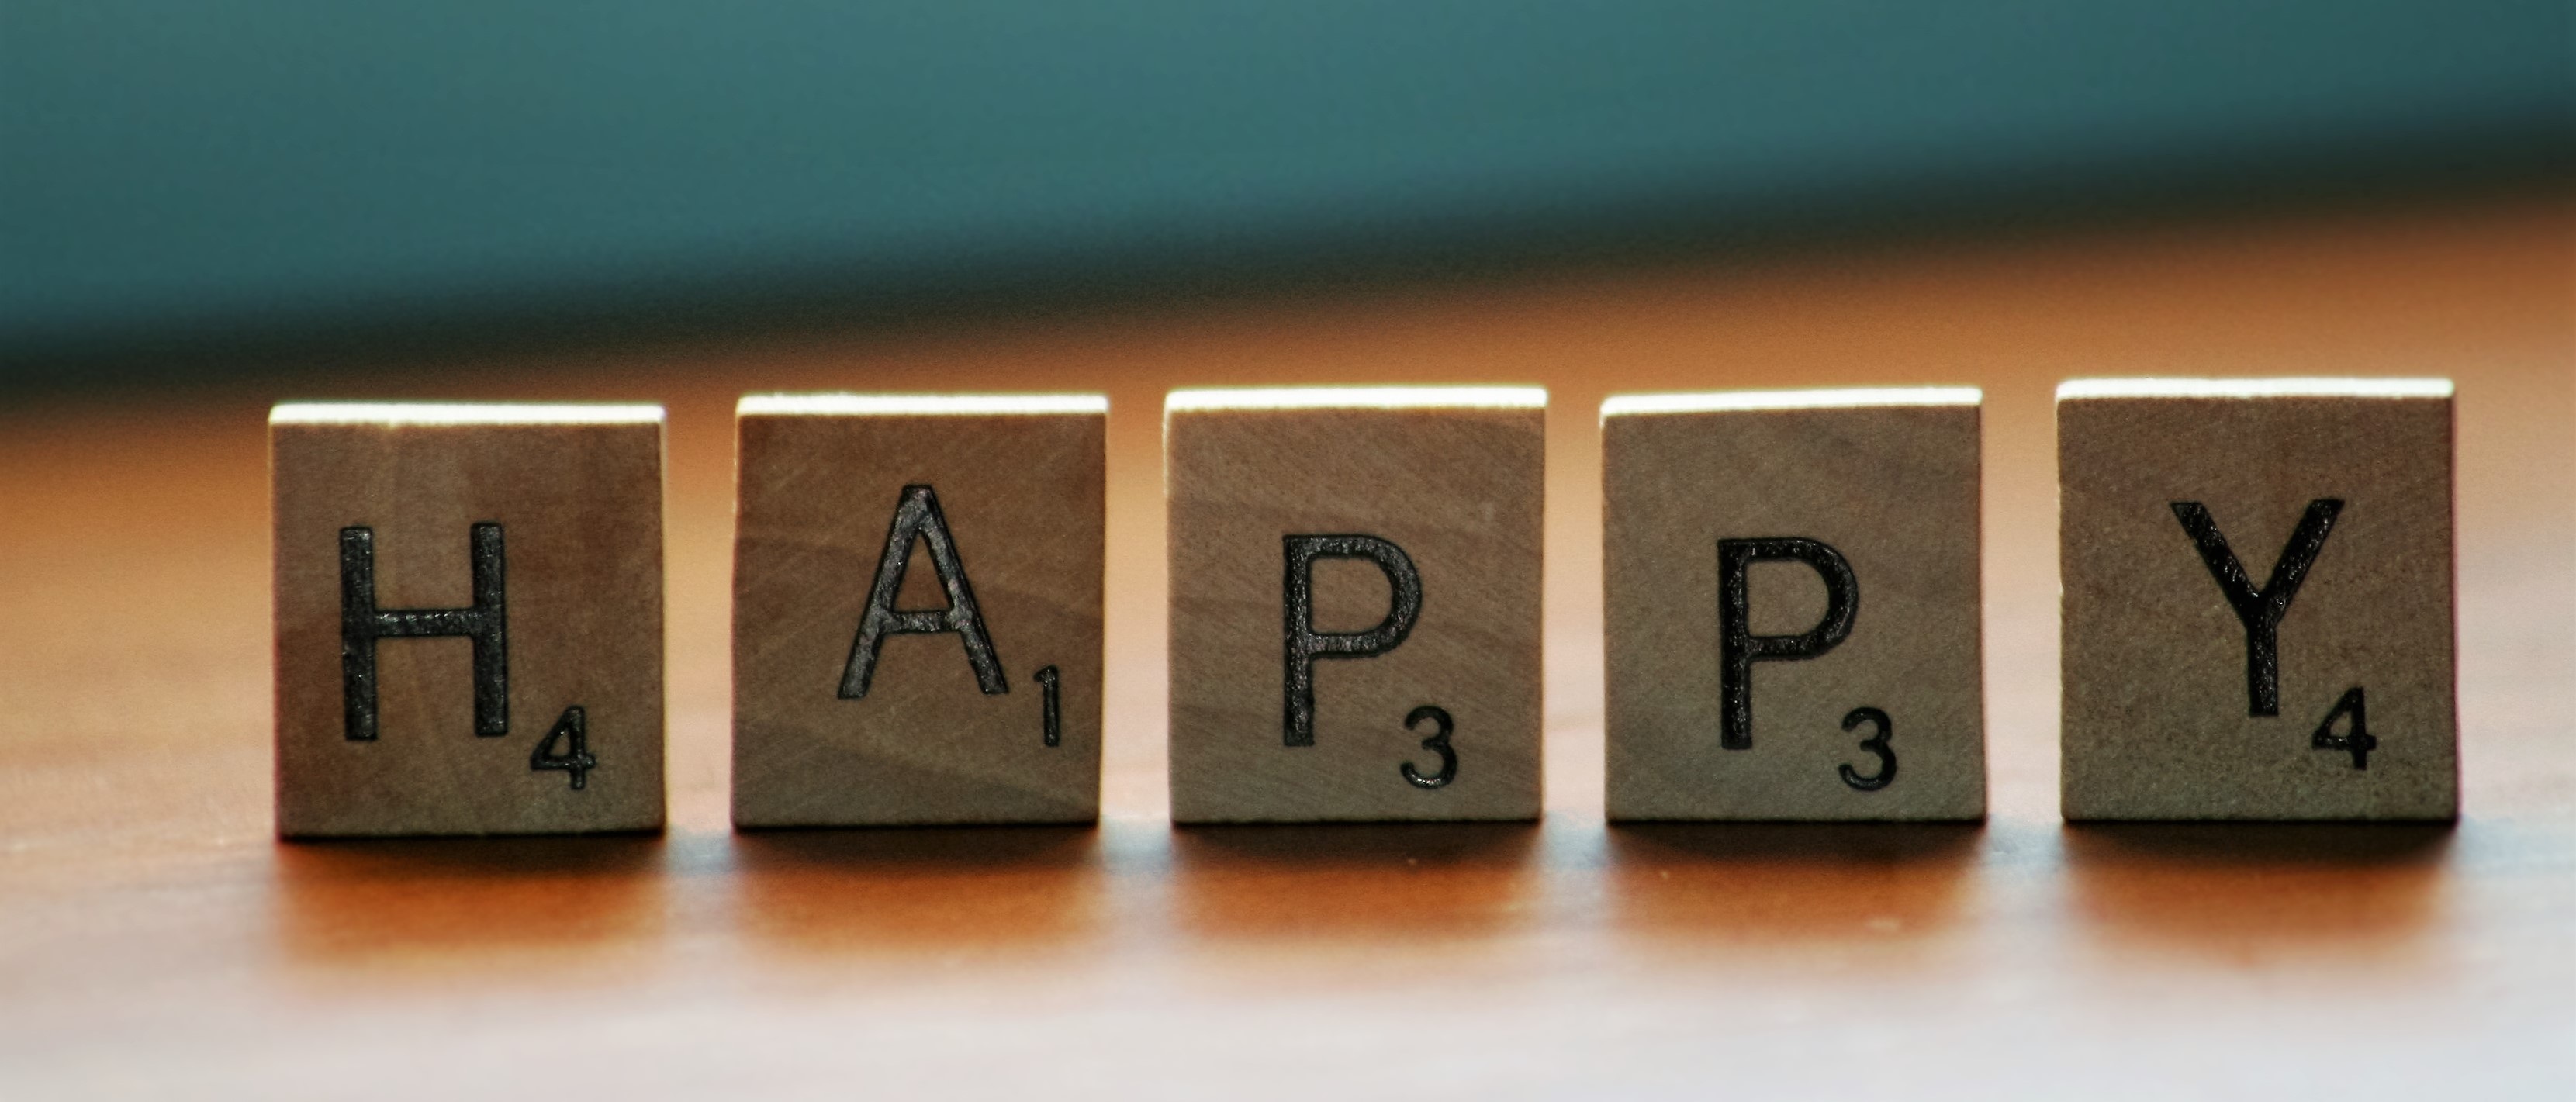
number, note, brand, font, happy, text, message, letters, organ